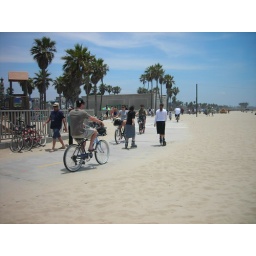
bike path at the beach in Venice, California